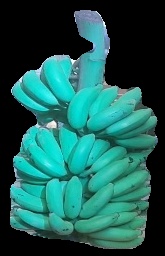
Variety: elakki-bale
Grade: grade2